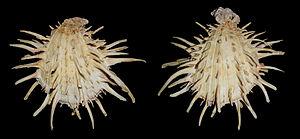
Spondylus est un genre de mollusques bivalves, le seul de la famille des Spondylidae. « Spondyles » est le nom tant commun que systématique le plus souvent utilisé pour ces animaux filtreurs aussi appelés huîtres épineuses.